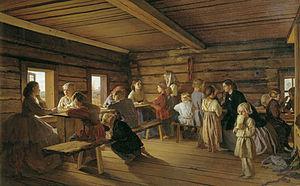
Alexandre Ivanovitch Morozov, né le 17 mai 1835 à Saint-Pétersbourg et mort le 28 novembre 1904 à Saint-Pétersbourg, est un peintre russe spécialiste de scènes de genre qui fut membre de l'Académie impériale des beaux-arts et participa à la « révolte des Quatorze » menée par Kramskoï, le 9 novembre 1863, puis enseigna à l'artel des artistes.